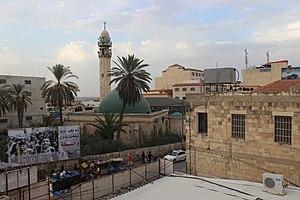
La mosquée Fatima-Khatoun ou grande mosquée de Jénine est la principale mosquée de la ville de Jénine, en Cisjordanie. Elle est jouxtée par l'école de filles Fatima-Khatoun, toujours en activité.